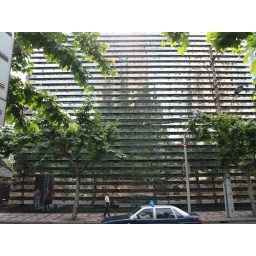
Kengo Kuma's office building in Shanghai. Horizontal plantings clad in mirrored finished steel.